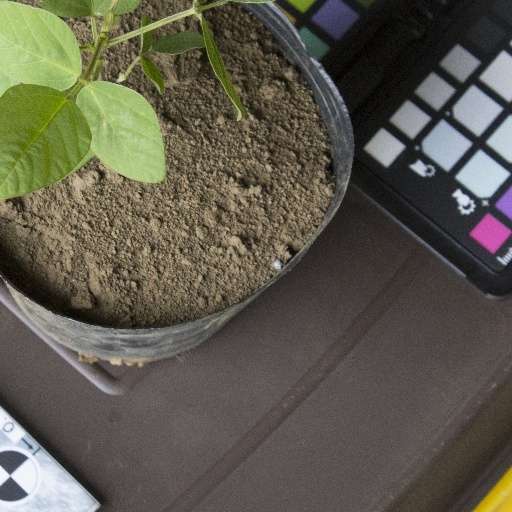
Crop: soybean